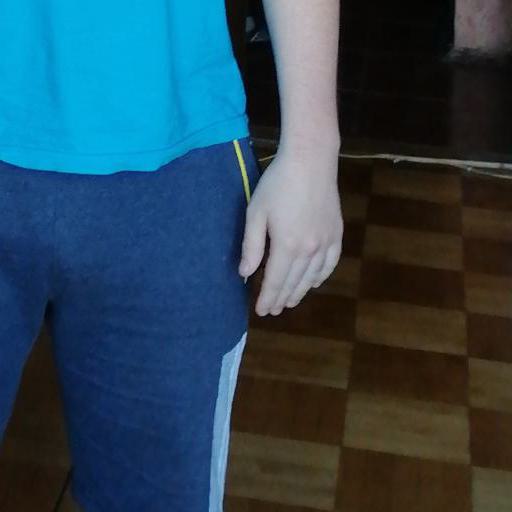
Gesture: no_gesture